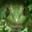
Label: frog